Battle of Champaubert

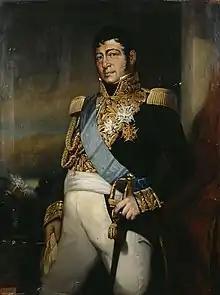
Étienne de Bordesoulle

Seeing that a small wood was the key to the position, Marmont organized a general attack. He sent the 113th Line Infantry forward deployed in skirmish order. Assisted by a horse artillery battery from I Cavalry Corps and a lancer squadron under Cyrille-Simon Picquet, Ricard's division captured Baye. Lagrange attacked between Baye and Bannay. Ney's divisions began to arrive and his guns pounded Bannay. Bordesoulle's cavalry on the right and Jean-Pierre Doumerc's on the left began edging around the Russian flanks. The 7th Battalion of the 4th Light Infantry were the first French troops to occupy Baye while Pelleport's brigade took Bannay. Olsufiev pulled back and established a new line at the Andecy Farm. As French cavalry began to envelop both flanks, the Russians withdrew again toward Champaubert.